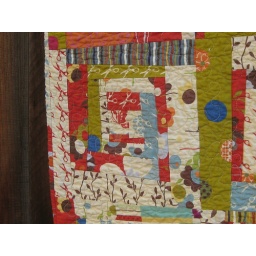
Love this block with it's red butterfly in the center.